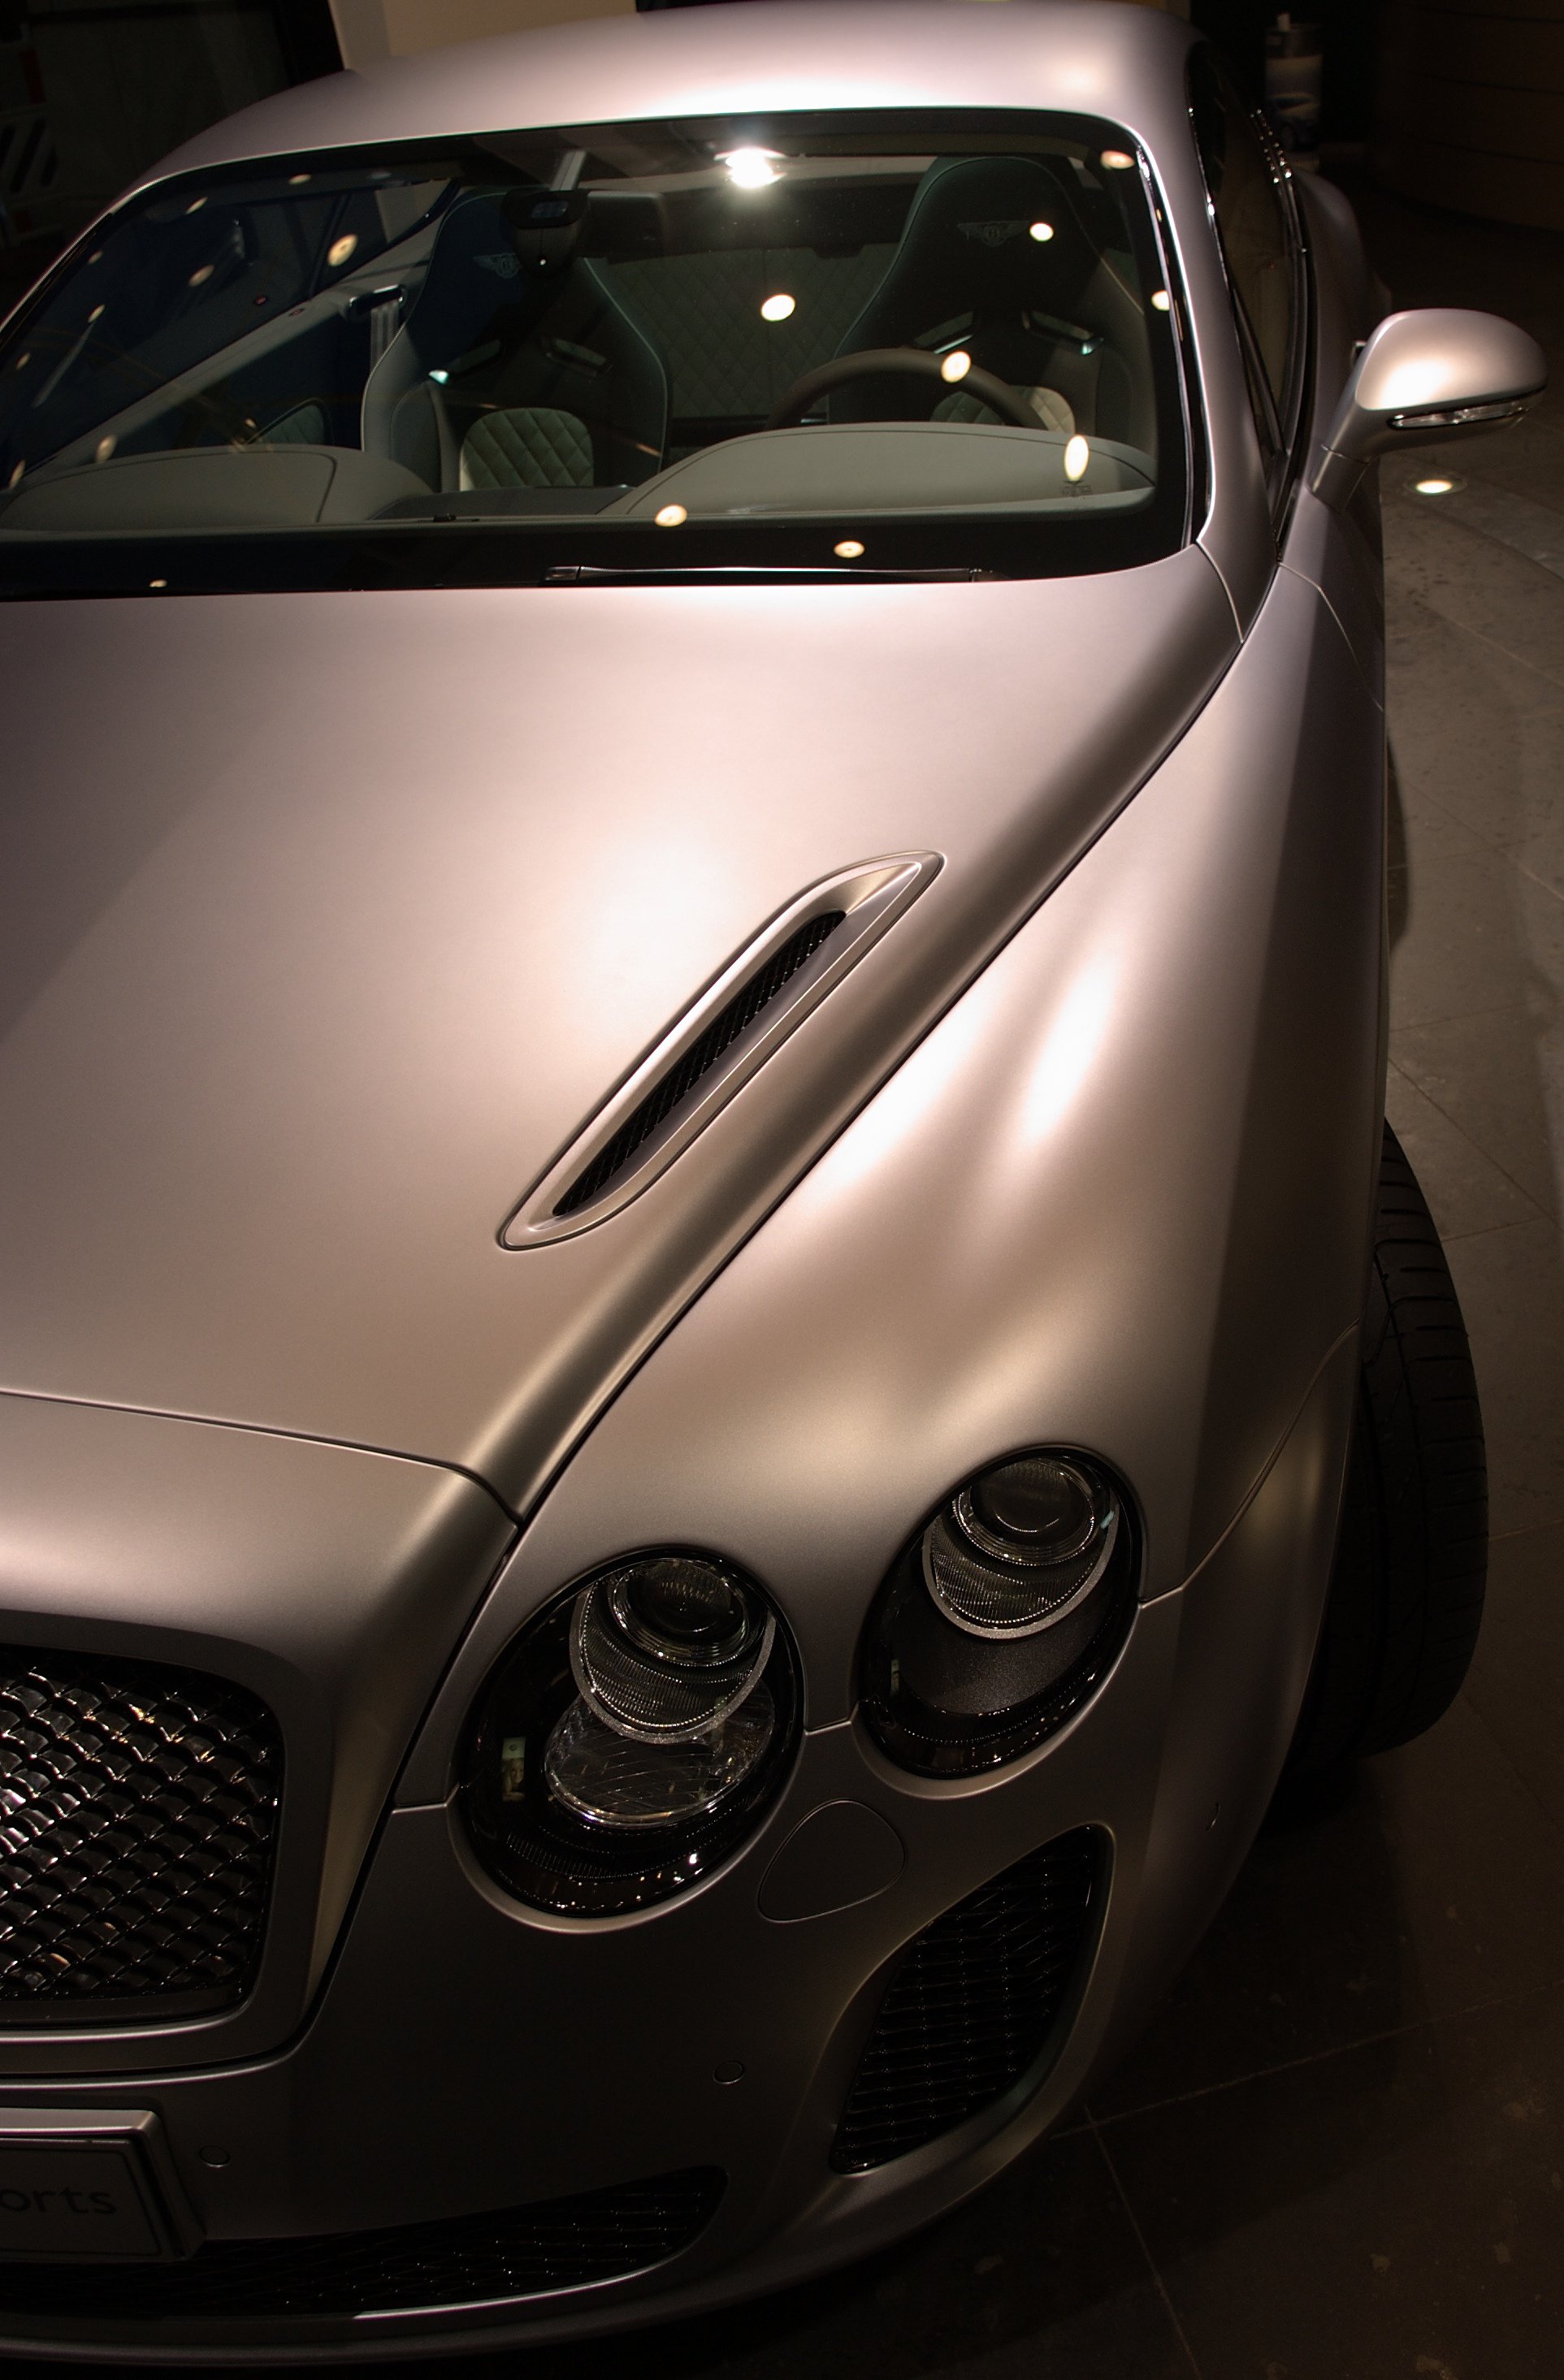
car, wheel, vehicle, sports car, supercar, sedan, rawtherapee, germany, deutschland, berlin, pentax, convertible, bentley, 20mm, 2010, lenstagged, steffenzahn, k100d, justpentax, berlinmitte, iamflickr, cosina, voigtlander, skopar, colorskopar, cv20, colorskopar20mmf35slii, 20mmf35slii, voigtlander20mm, cv2035, skopar20mmf35, cosinavoigtl nder, cosinavoigtl ndercolorskopar20mmf35, voigtl nder20mmf35colorskoparslii, voigtl nder20mmf35, auto show, land vehicle, automobile make, automotive exterior, automotive design, luxury vehicle, executive car, bentley continental gt